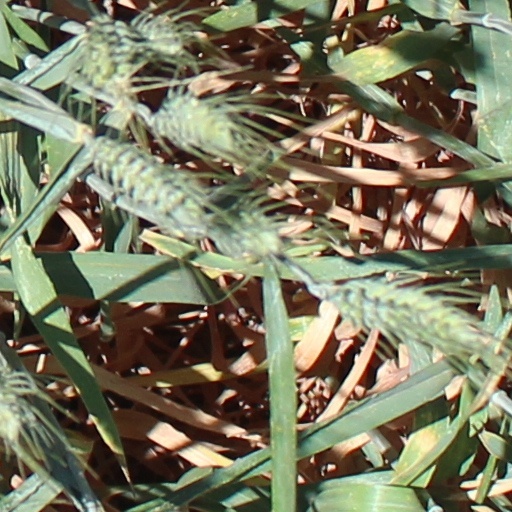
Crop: wheat